Schunkeln

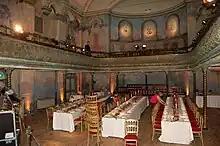
British Music hall where people would listen to performers such as Florrie Forde and start swaying

Schunkeln is the name in the German language used to describe a certain rhythmic movement to the beat of a song, people link arms and sway side to side on the spot. This is done either standing or sitting where people move side to side on their seats via the upper body. Sometimes people will also move backwards and forwards, as well as stand up and sit down.